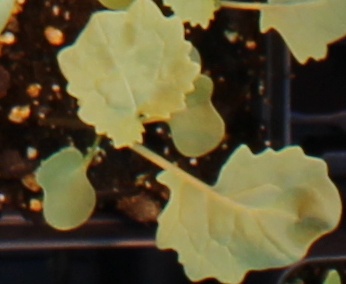
Label: Canola